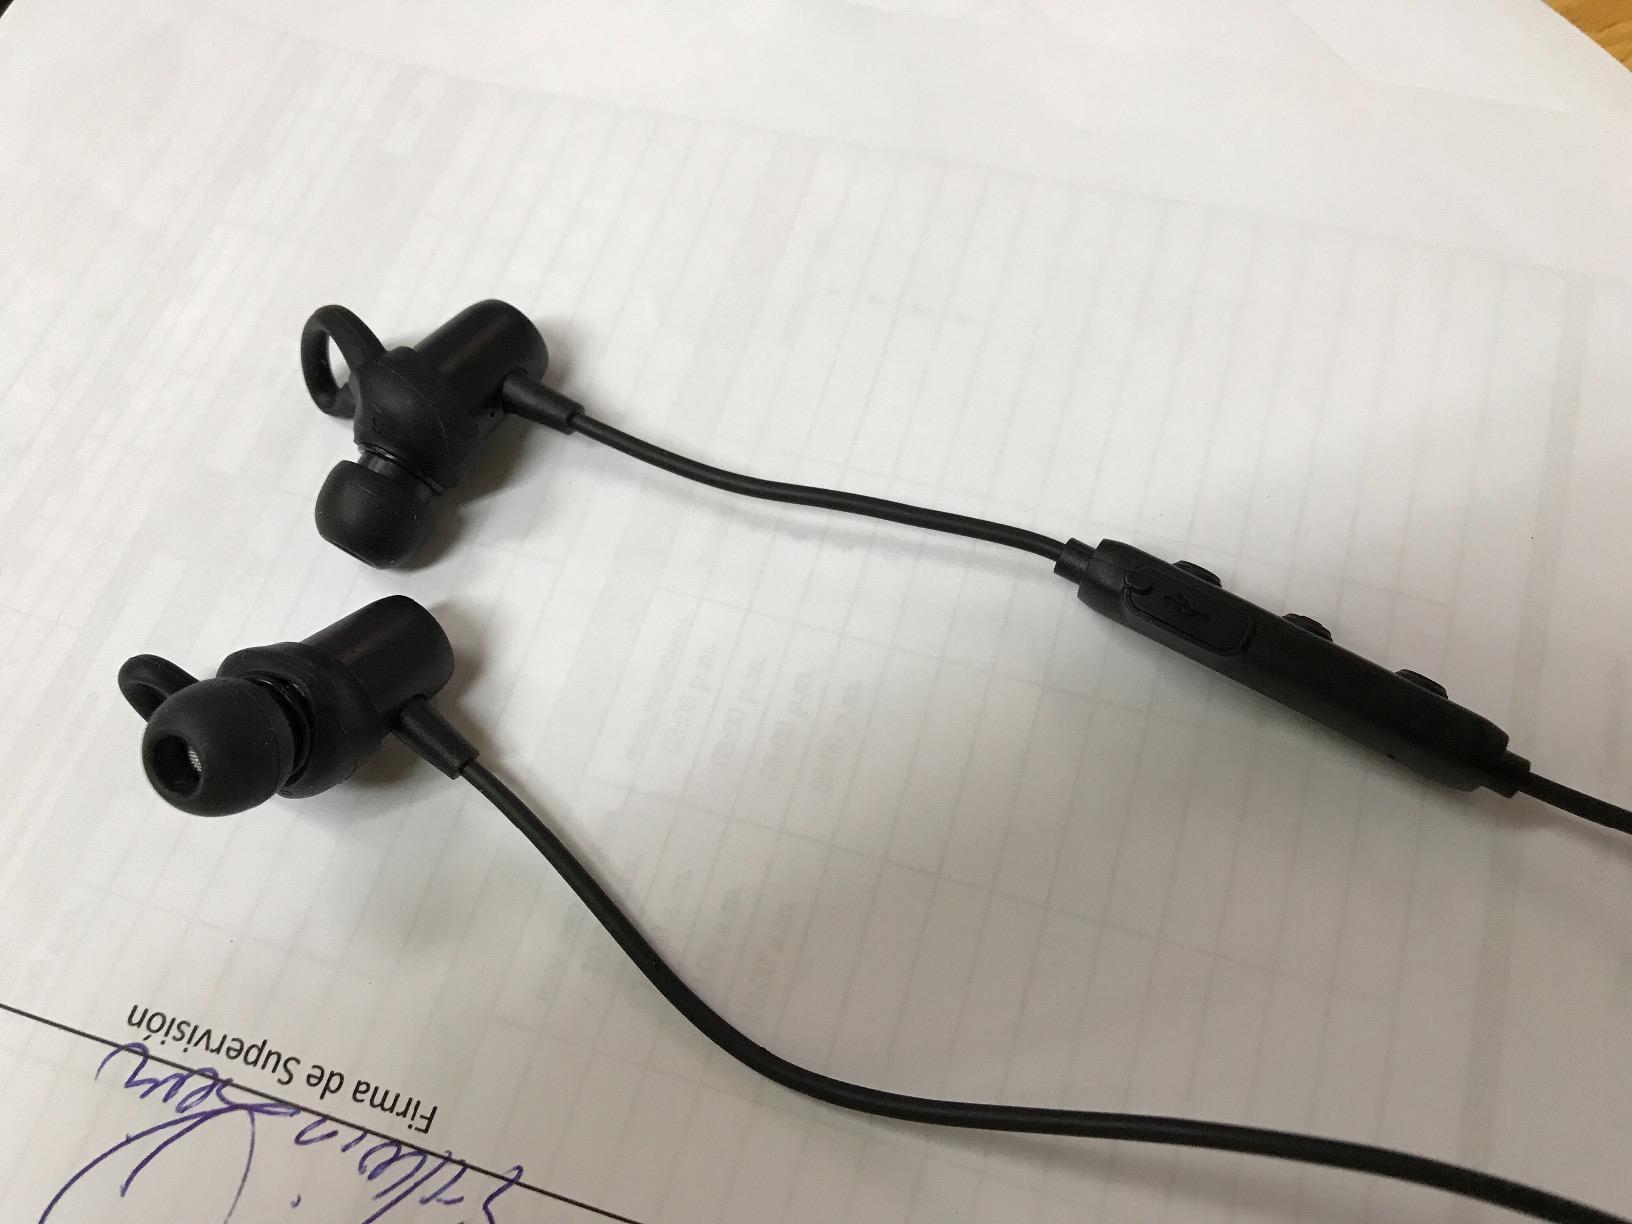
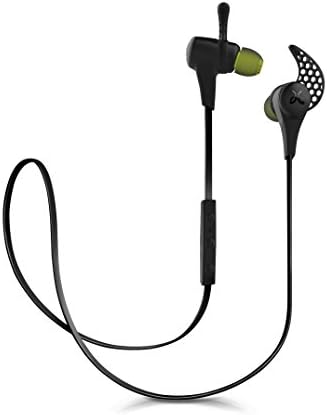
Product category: headphones
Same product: no